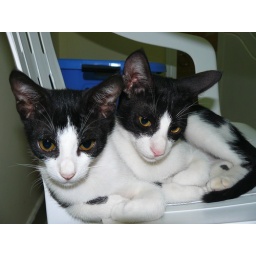
Kattie and Dommie on a chair in the house